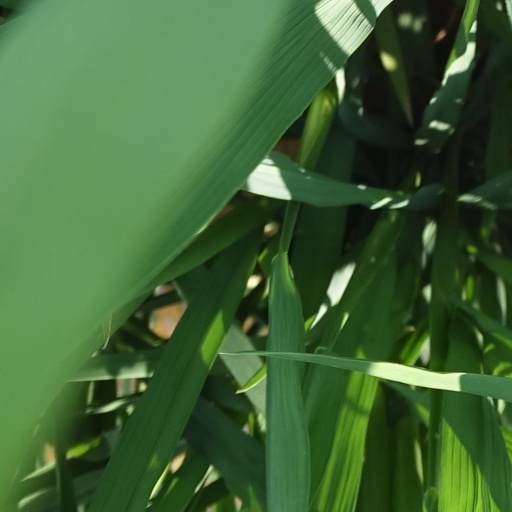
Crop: rice